Leidrad

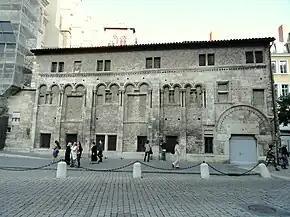
The Vielle Manécanterie in Lyon today

Under Leidrad, Lyon emerged as a centre of learning in the Carolingian Empire. He paid special attention to the education of his clergy, the regulation of the liturgy and the building up of his library. At least five manuscripts bear his "ex voto", having been donated by him to the church: Rufinus of Aquileia's translation of Gregory of Nazianzus; Augustine of Hippo's "Opuscula"; Augustine's "Contra Faustum"; a miscellany of logic and creeds; and Jerome's commentary on "Isaiah". According to his aforementioned report to Charlemagne, he established a schools of cantors and lectors, ensuring that the latter were capable of biblical exegesis. For his reformed chant, he instituted "the usage of the sacred palace", i.e., Charlemagne's palace chapel at Aachen. He also looked to Chrodegang of Metz for guidance. His reform of the liturgy appears to have been limited to the chant and the readings at Mass.